Presidency of John F. Kennedy

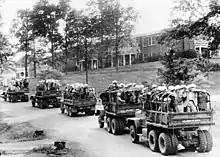
U.S. Army trucks driving across the University of Mississippi campus on October 3, 1962, in the wake of the riot

In October 1963, Kennedy appointed Defense Secretary McNamara and General Maxwell D. Taylor to a Vietnamese mission in another effort to synchronize the information and formulation of policy. The objective of the McNamara–Taylor mission "emphasized the importance of getting to the bottom of the differences in reporting from U.S. representatives in Vietnam." In meetings with McNamara, Taylor, and Lodge, Diem again refused to agree to governing measures, helping to dispel McNamara's previous optimism about Diem. Taylor and McNamara were enlightened by Vietnam's vice president, Nguyen Ngoc Tho (choice of many to succeed Diem), who in detailed terms obliterated Taylor's information that the military was succeeding in the countryside. At Kennedy's insistence, the mission report contained a recommended schedule for troop withdrawals: 1,000 by year's end and complete withdrawal in 1965, something the NSC considered to be a "strategic fantasy." In late-October, intelligence wires again reported that a coup against the Diem government was afoot. The source, Vietnamese General Duong Van Minh (also known as "Big Minh"), wanted to know the U.S. position. Kennedy instructed Lodge to offer covert assistance to the coup, excluding assassination. On November 1, 1963, South Vietnamese generals, led by "Big Minh", overthrew the Diem government, arresting and then killing Diem and Nhu. Kennedy was shocked by the deaths.